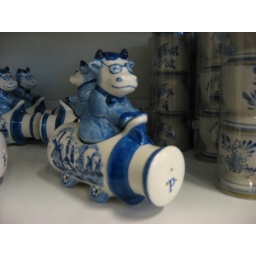
cow in a car .JPG